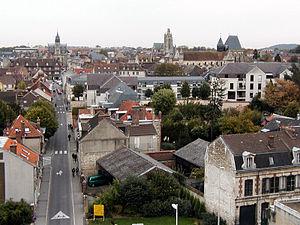
Une vue sur le centre-ville de Compiègne prise depuis le dernier étage du batiment Benjamin Franklin de l'Université de Technologie de Compiègne. Le bâtiment sortant de la ligne d'horizon à gauche de l'image est l'hotel de ville.
Compiègne [kɔ̃ piɛɲ] est une commune française située dans le département de l'Oise, dont elle est l'une des sous-préfectures, en région Hauts-de-France. La commune est située au nord-est de Paris. Elle est souvent surnommée « la Cité Impériale » du fait de son passé étroitement lié au Second Empire.
L'unité urbaine de Compiègne est une unité urbaine française centrée sur Compiègne, une des sous-préfectures du département de l'Oise au cœur de la deuxième agglomération urbaine du département.